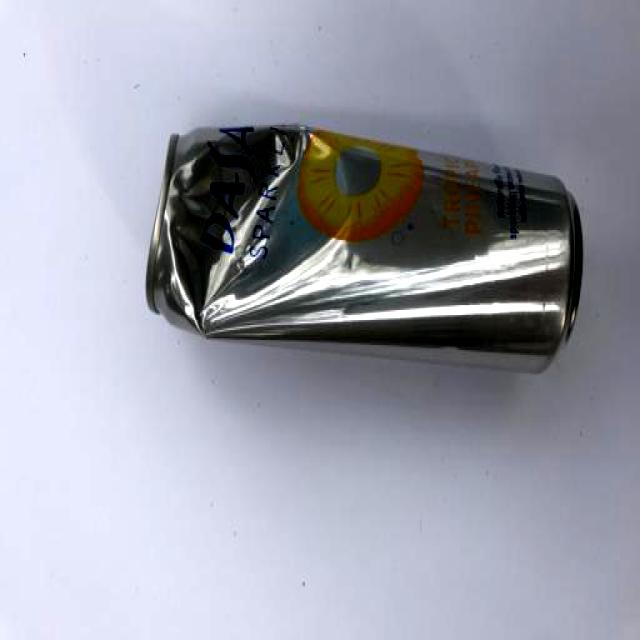
Label: Metal